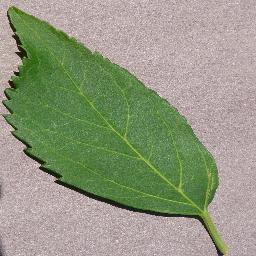
Label: Cherry___healthy